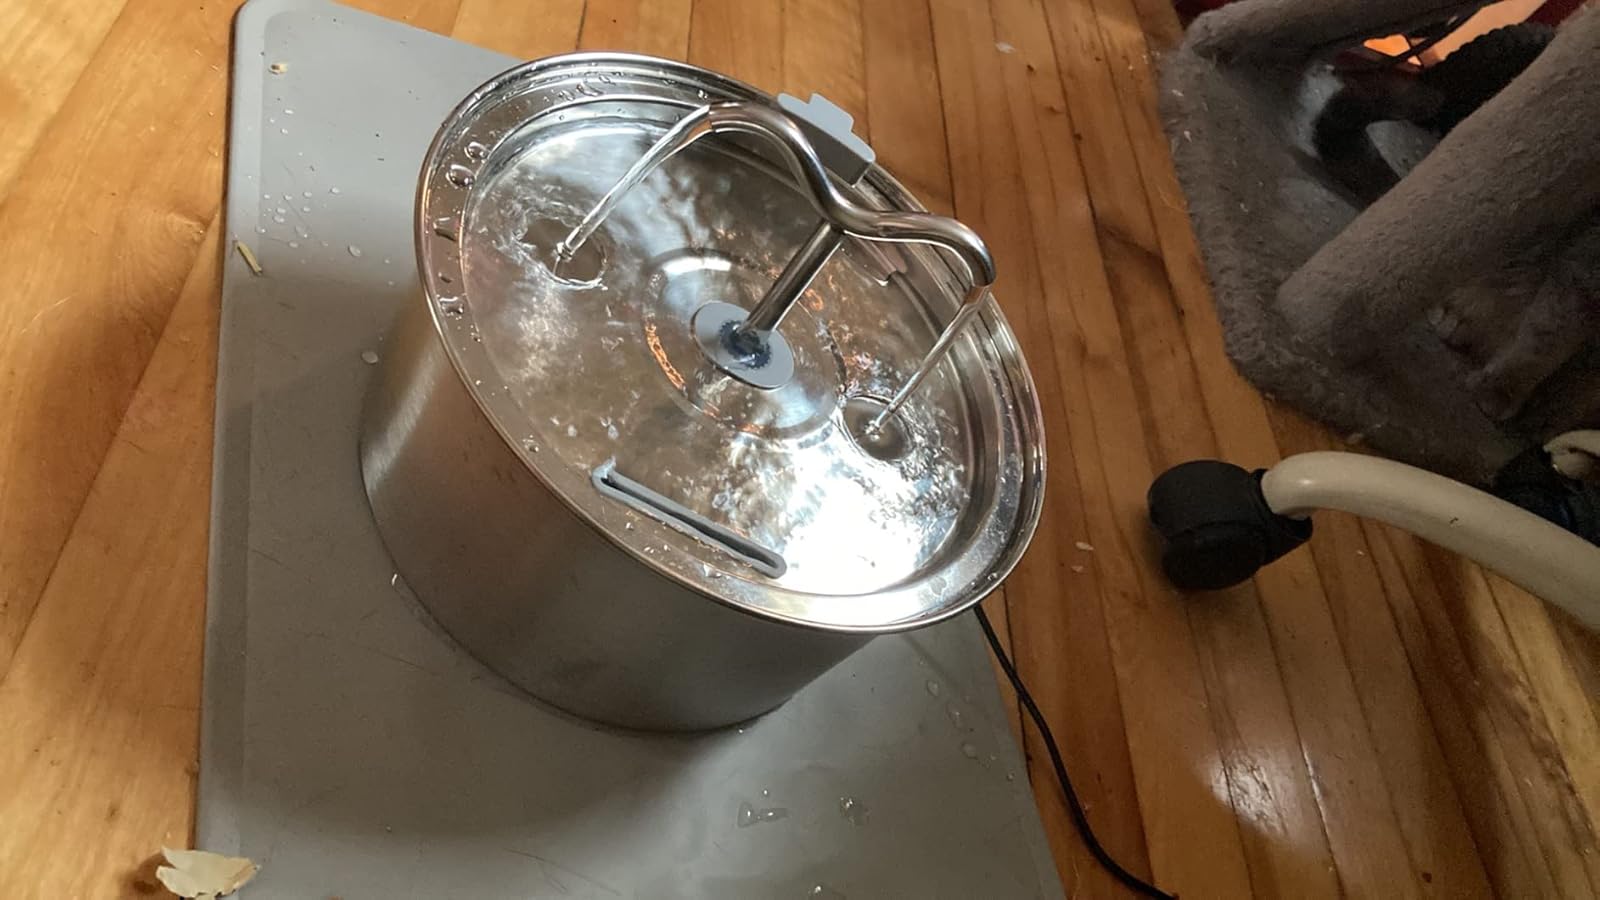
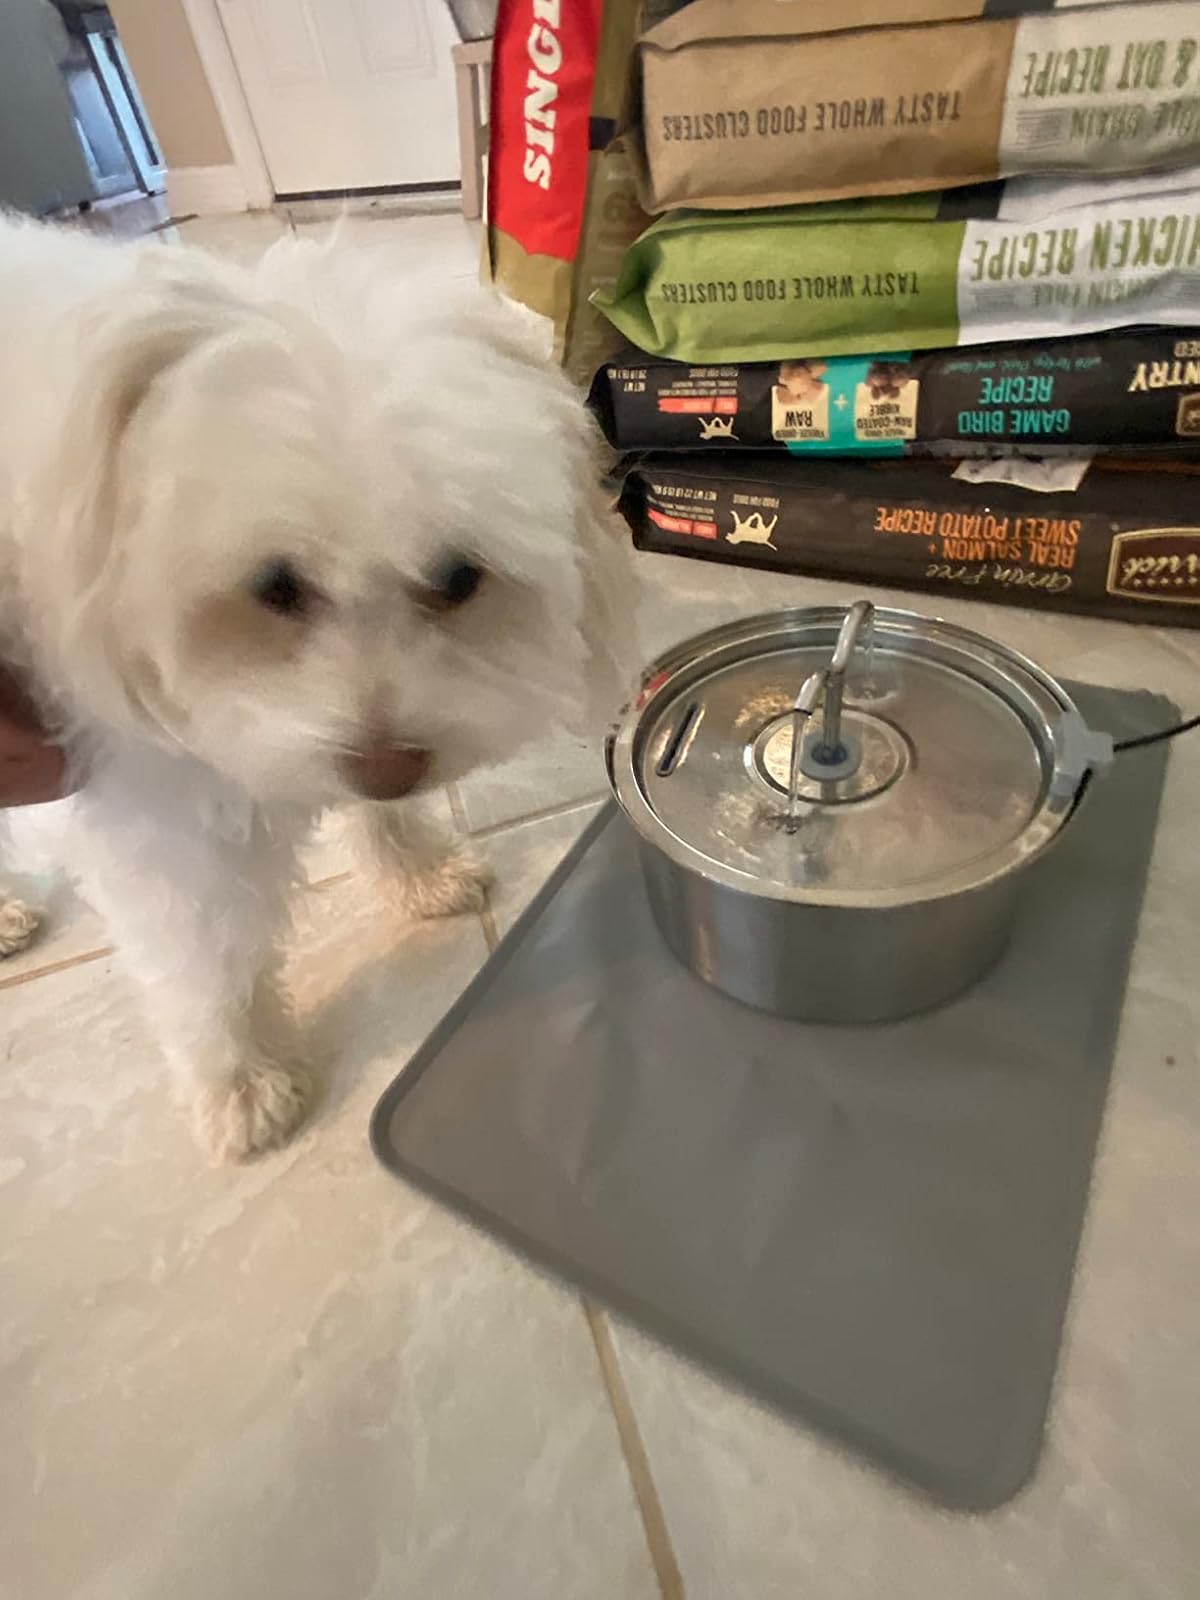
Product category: items_bowl
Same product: yes